Kobra (comic book)

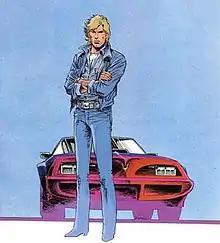

Kobra (trans. "Cobra") was a Yugoslav comic book created by artist Branislav Kerac and writer Svetozar Obradović. The main character of the comic is a young stunt man, nicknamed Kobra.